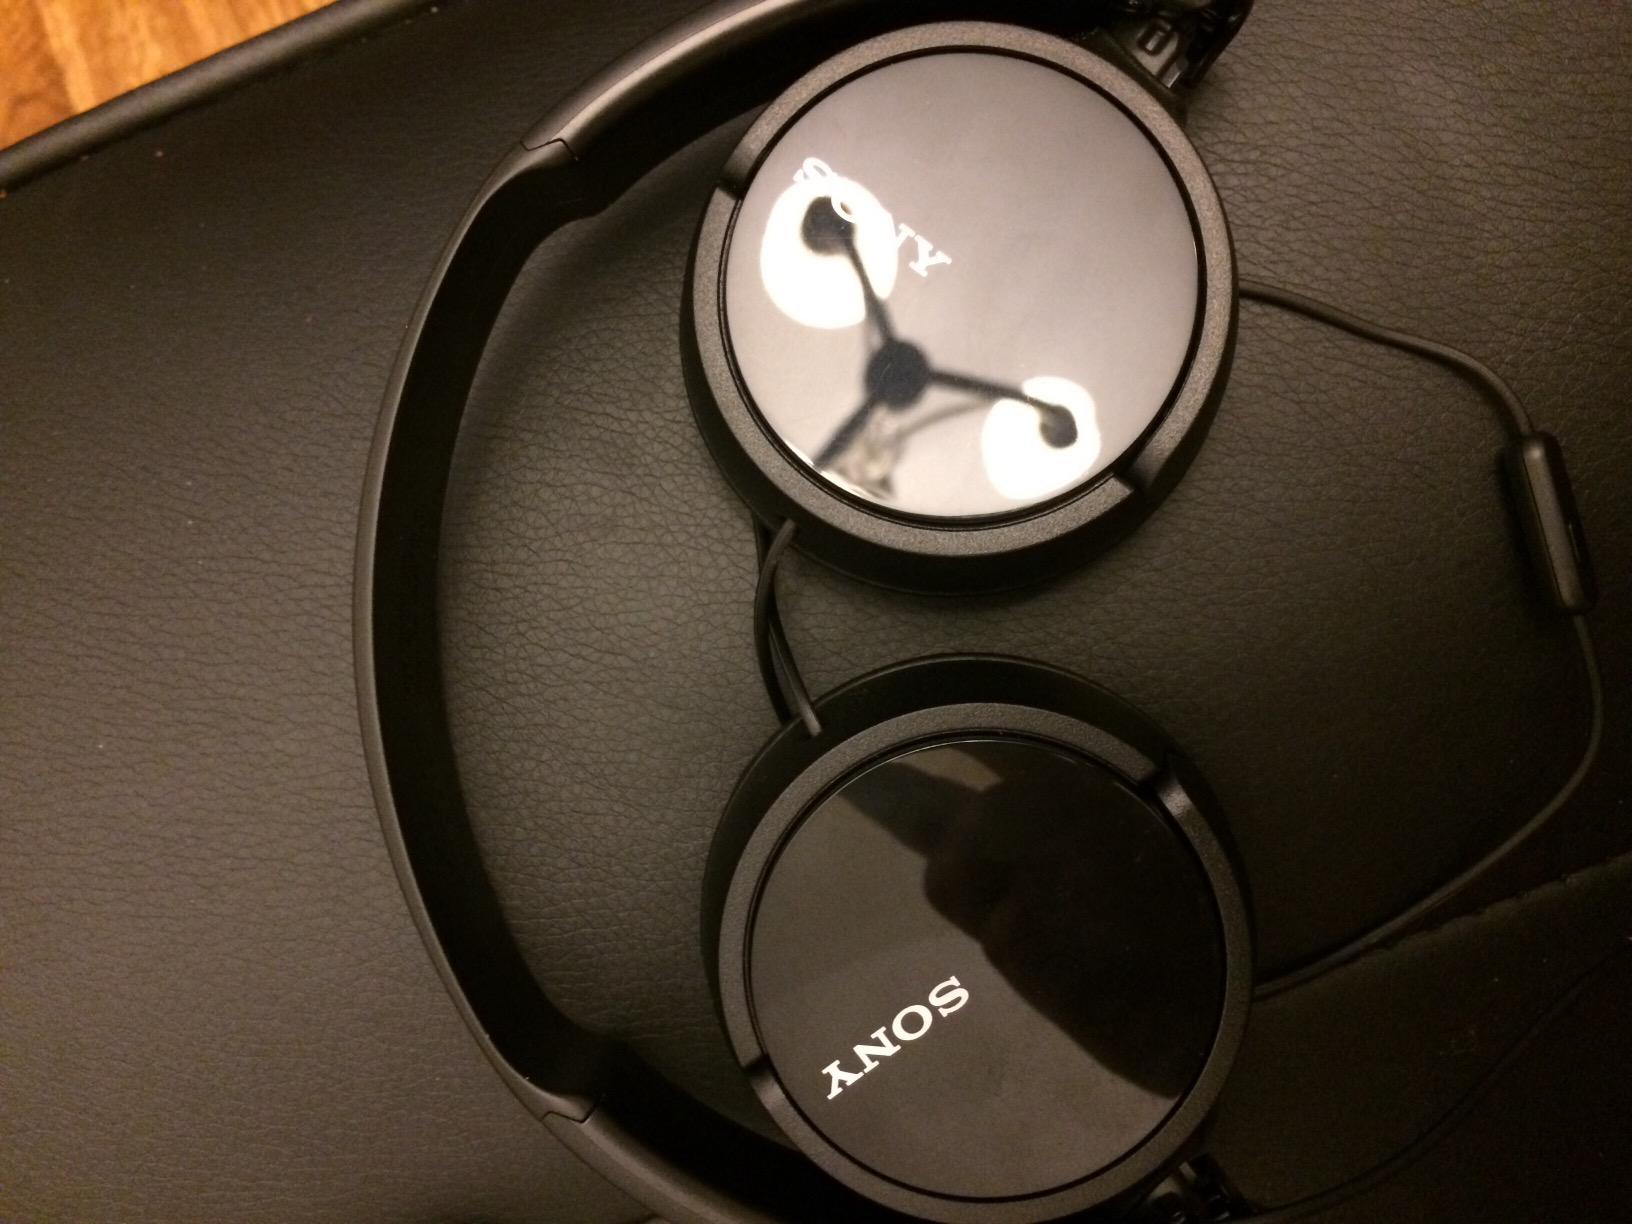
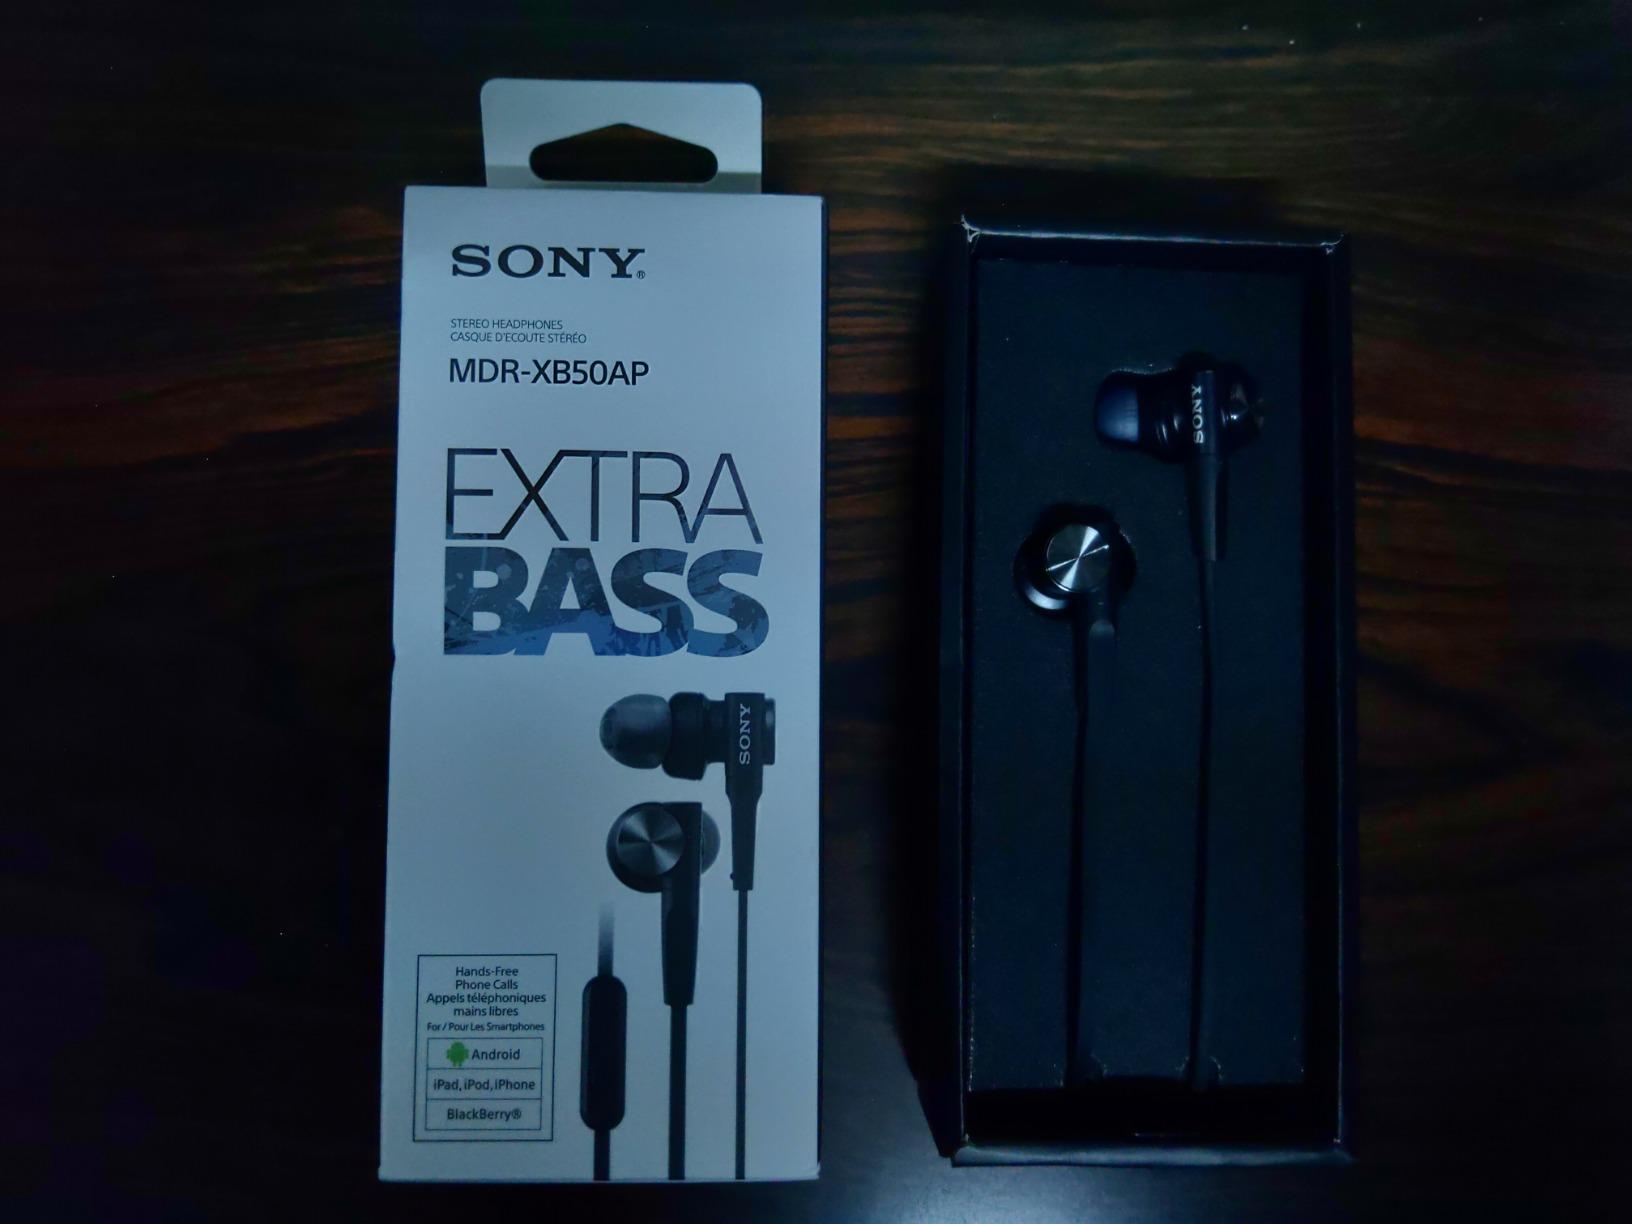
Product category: headphones
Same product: no